Sky position (RA, Dec in degrees): 162.394, 23.601
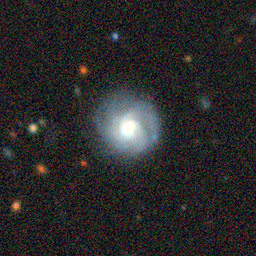
Galaxy morphology: Unbarred Loose Spiral Galaxies